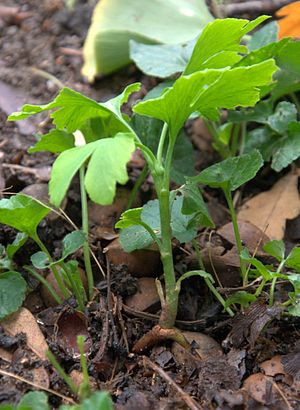
Tempeltræ / Galleri
Tempeltræ er et nøgenfrøet løvfældende træ, der oprindelig stammer fra Kina. Planten indeholder en række stoffer, der har virkning på mennesker. På hunlige træer kan man finde blommeagtige frugter, der lugter af harsk smør.